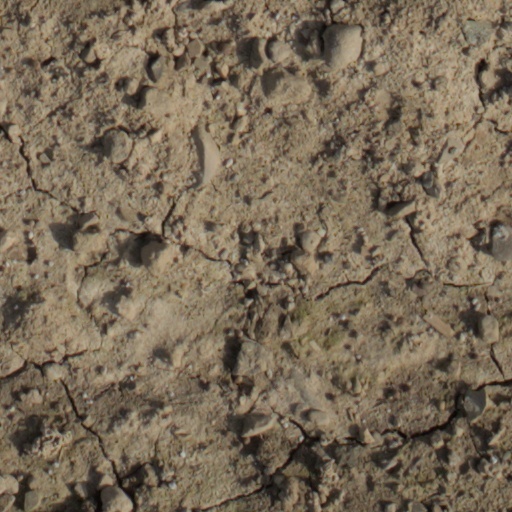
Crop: wheat